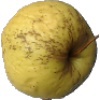
Label: golden_apple